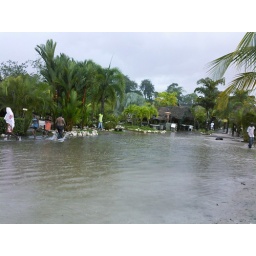
White beach under water